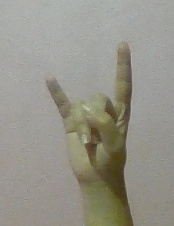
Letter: la